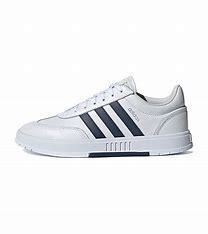
Brand: adidas
Model: neo Adidas NEO Gradas